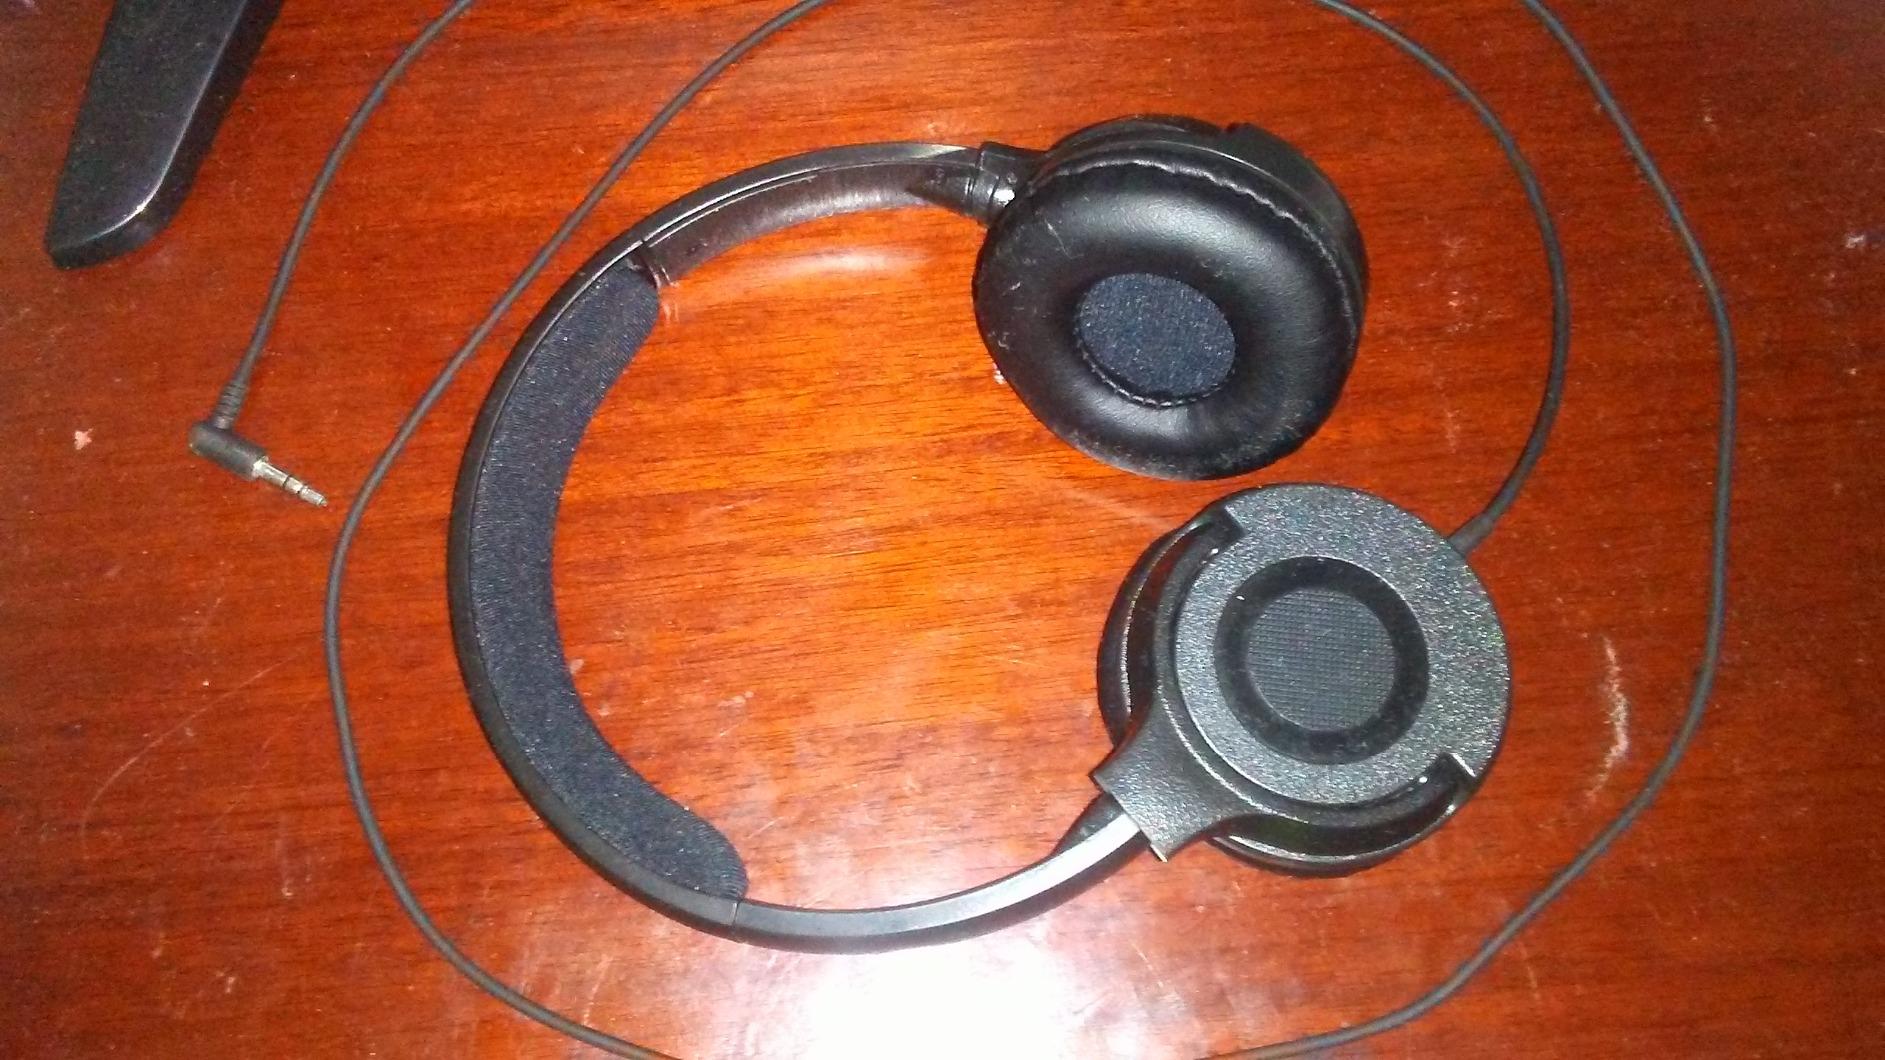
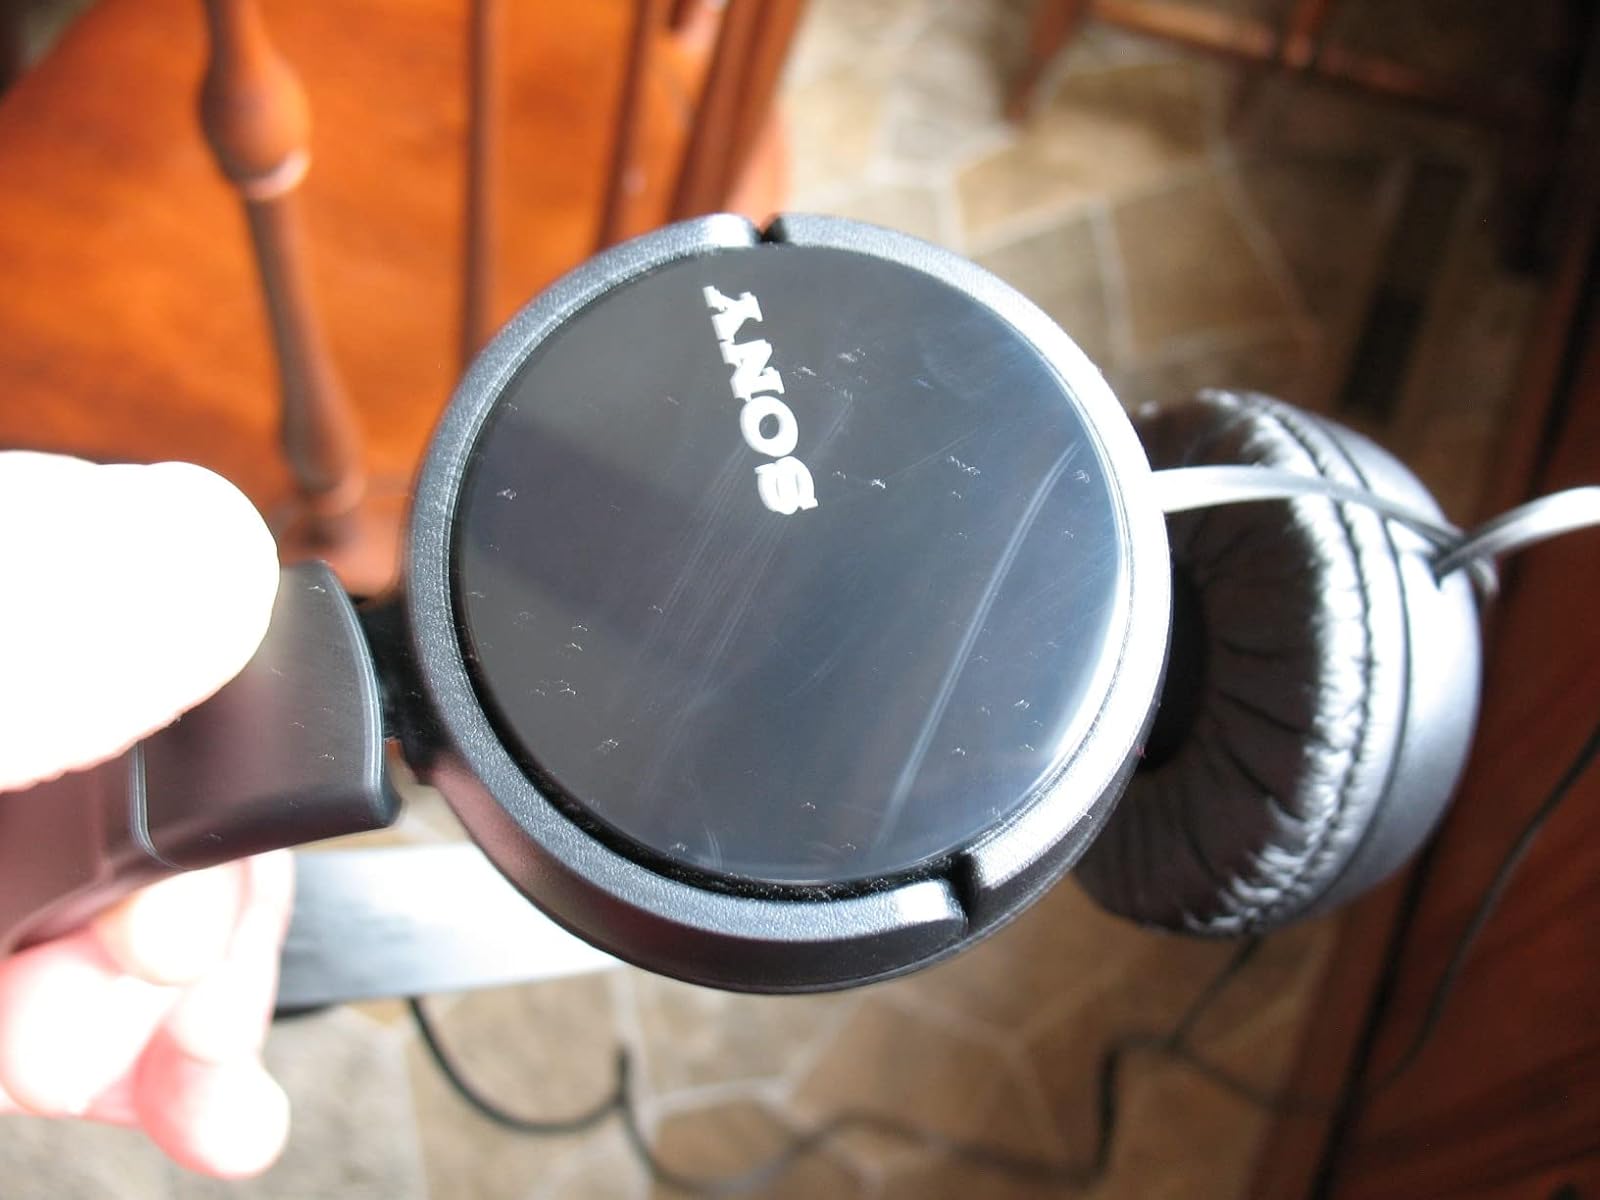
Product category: headphones
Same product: no